Cribyn (mountain)

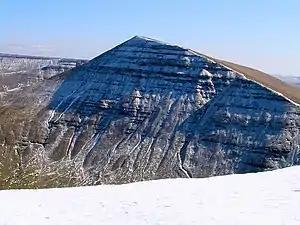
Cribyn seen from Cefn Cwm Llwych

The Brecon Beacons are classed as open country, so the visitor can walk anywhere in the highland zone. Trails and footpaths are well marked, and owing to frequent use, are also well trodden. The National Trust owns much of the land and the paths are well maintained and reinforced where wear and tear is heavy. The main paths are intensively used by individual walkers and groups, but also by the British Army for troop training, and by charity walks. The peak is adjacent to Pen y Fan so is often chosen for circular walks along the main escarpment. When the weather is clear, the views to the north are especially impressive towards Mynydd Epynt, Brecon and the Cambrian Mountains beyond.